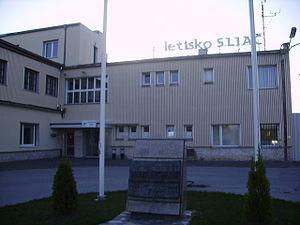
L'aéroport Sliač est un aéroport international situé au centre de la Slovaquie à proximité de la ville de Sliač entre les villes de Banská Bystrica et Zvolen à une altitude de 305 m. Il fut ouvert en 1947. En 2011, il a enregistré plus de 122 000 mouvement dont 100 300 mouvements d'avion civil. Un nouveau terminal a été inauguré en juillet 2012.